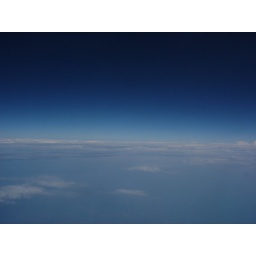
High up in the plane with a cool contrast of the sky